Old Men Forget

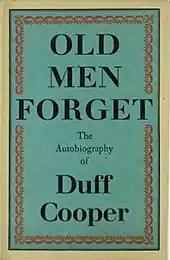
First edition

Old Men Forget is a 1953 autobiography by Duff Cooper, Viscount Norwich, detailing his Victorian childhood, Edwardian youth, and work in literature and politics.